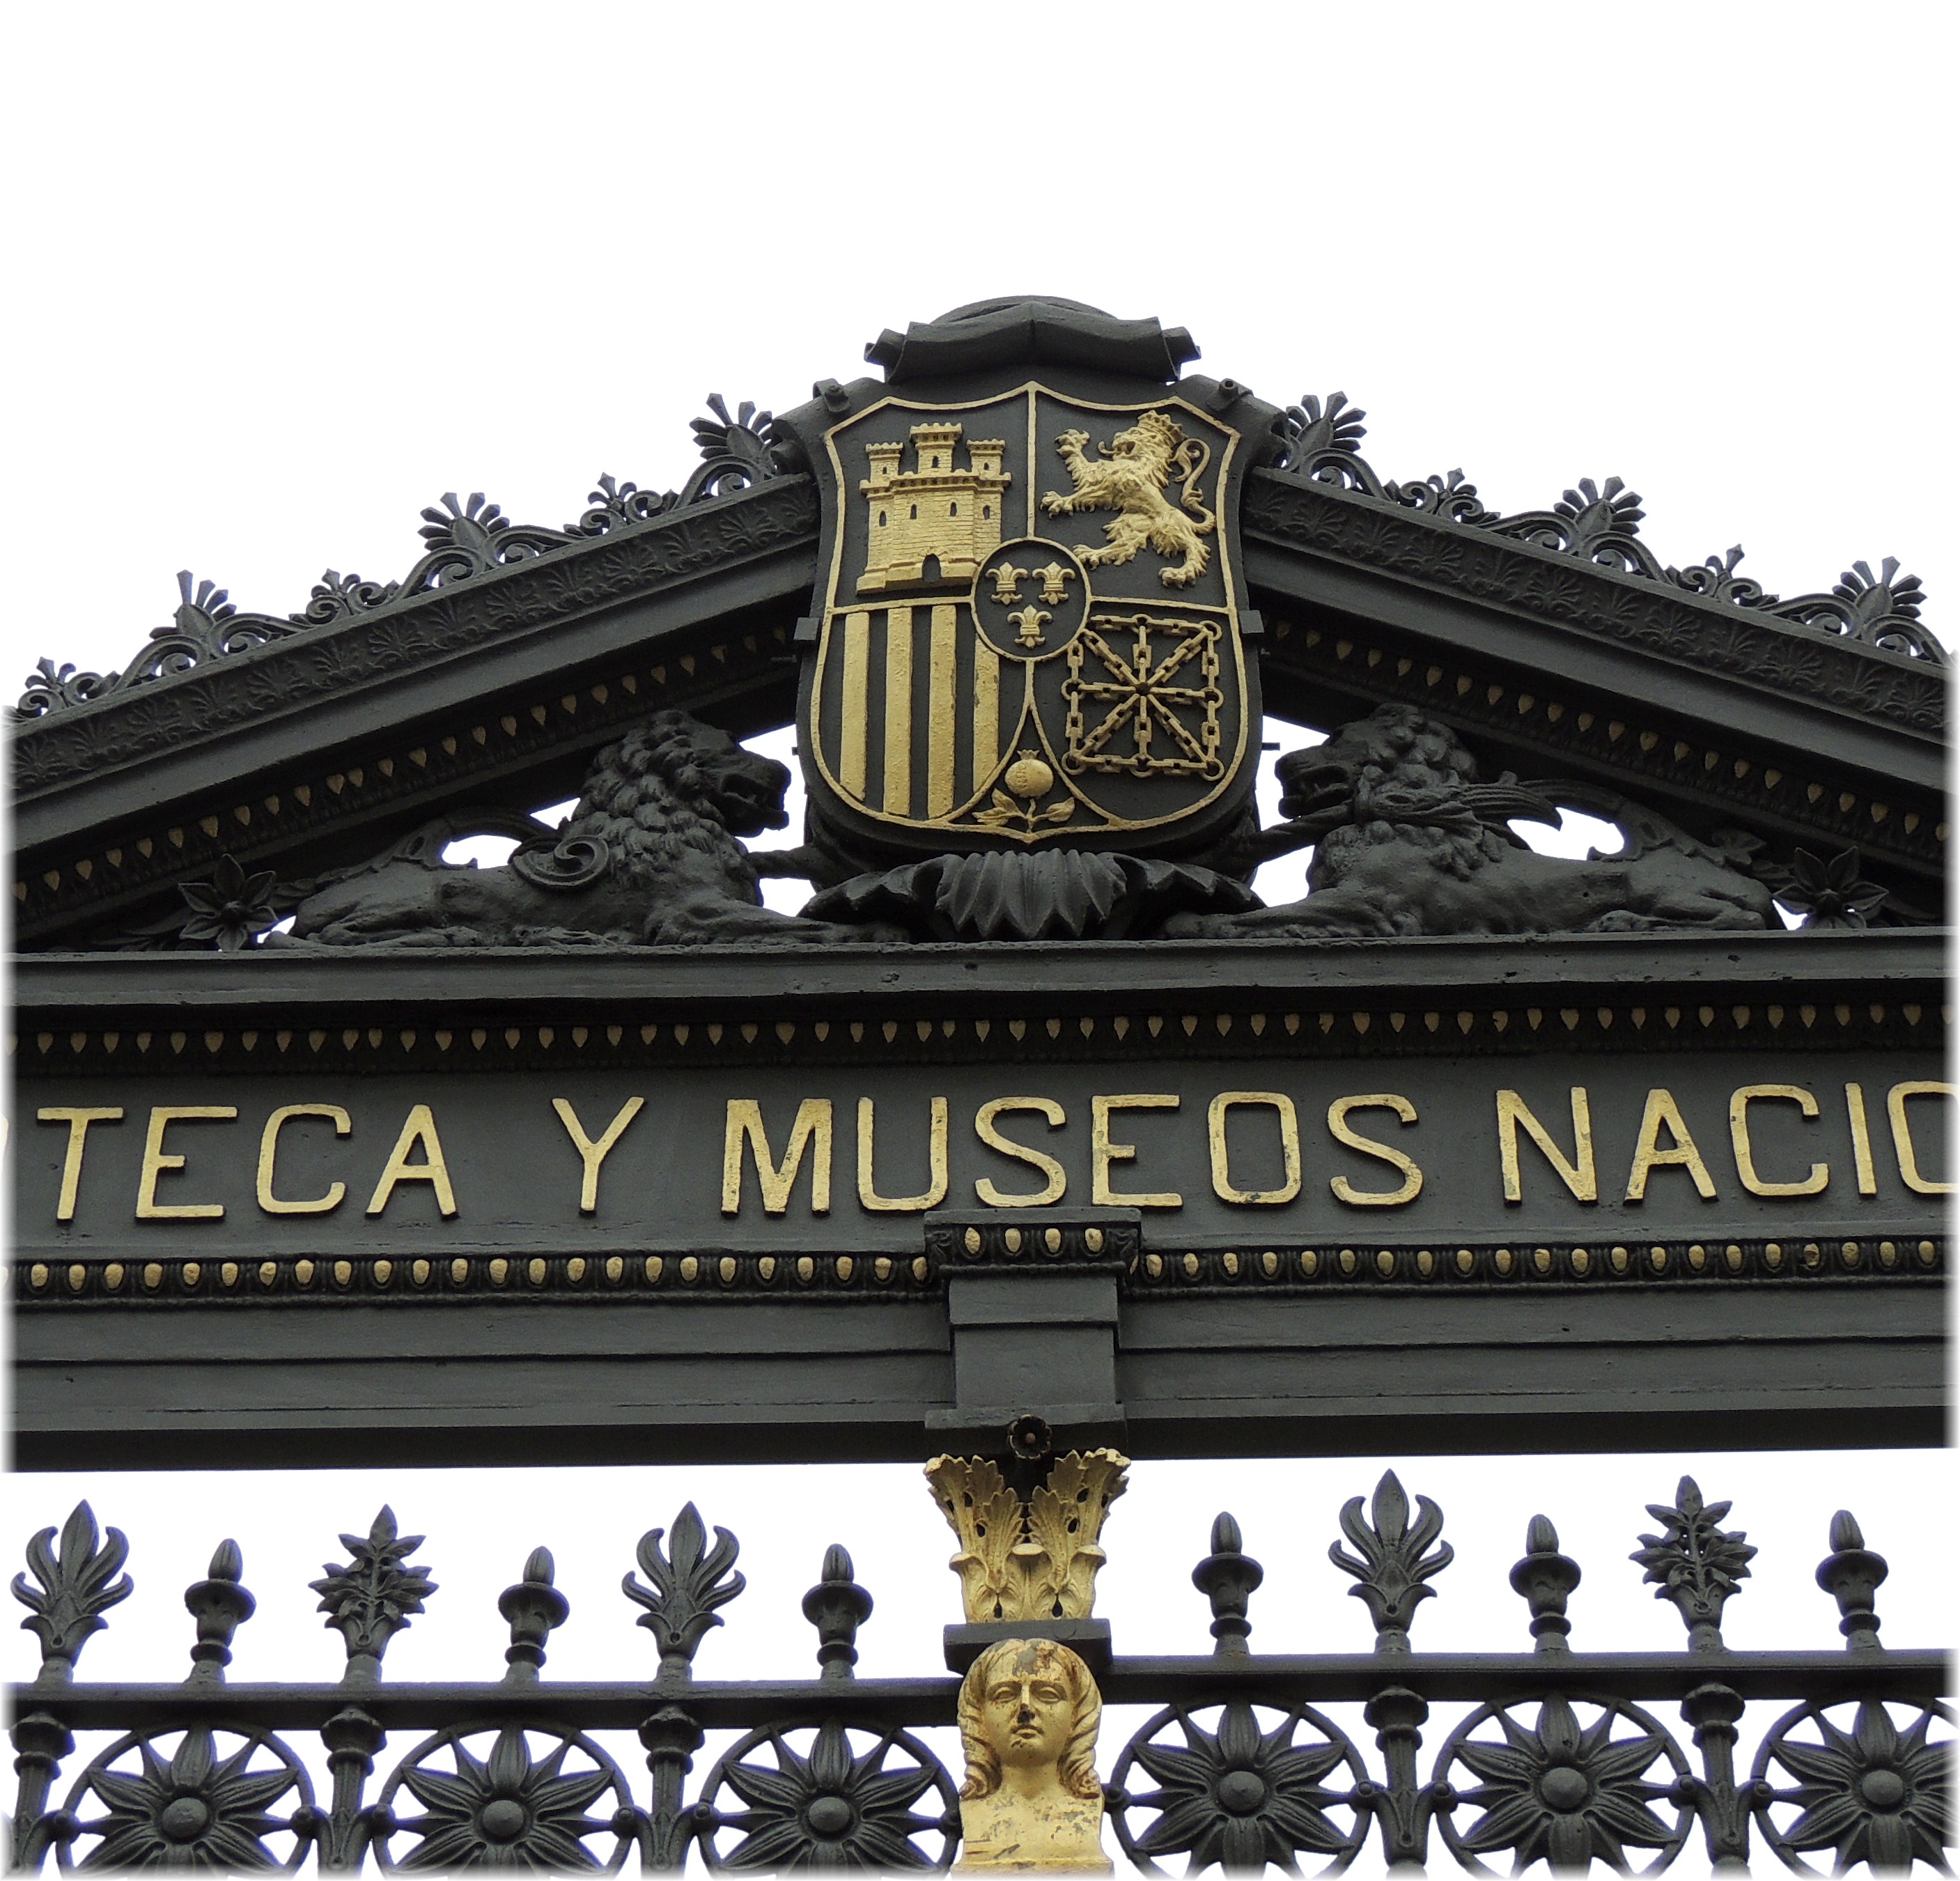
monument, europe, plaza, metal, landmark, spain, espagne, madrid, europa, heraldica, hierro, espana, escudos, ferro, comunidad